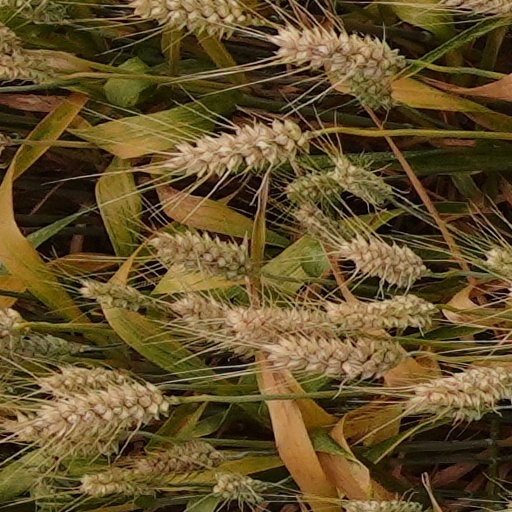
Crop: wheat